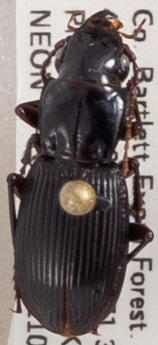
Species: Pterostichus rostratus
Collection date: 2021-09-22
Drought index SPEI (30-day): -1.01
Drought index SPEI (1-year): -0.8
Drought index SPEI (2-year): -0.54